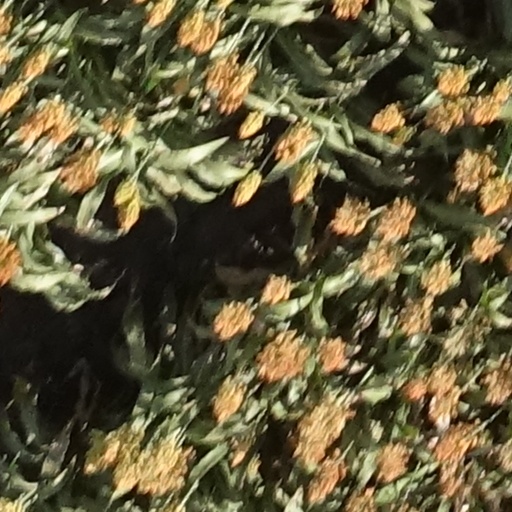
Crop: sorghum